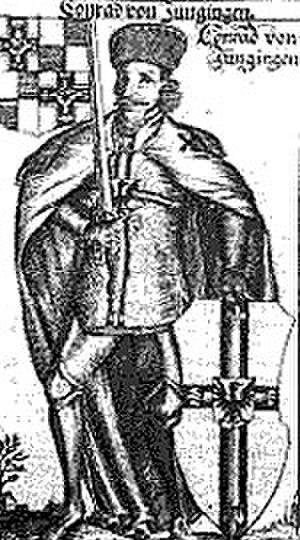
Konrad von Jungingen de l’ordre Teutonique de 1393 à 1407.